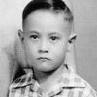
Age: 1